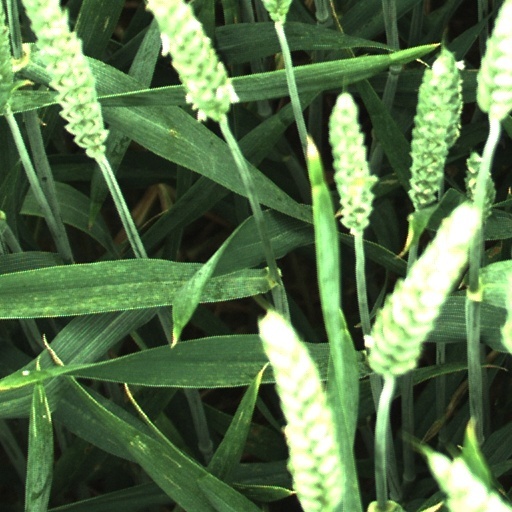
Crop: wheat